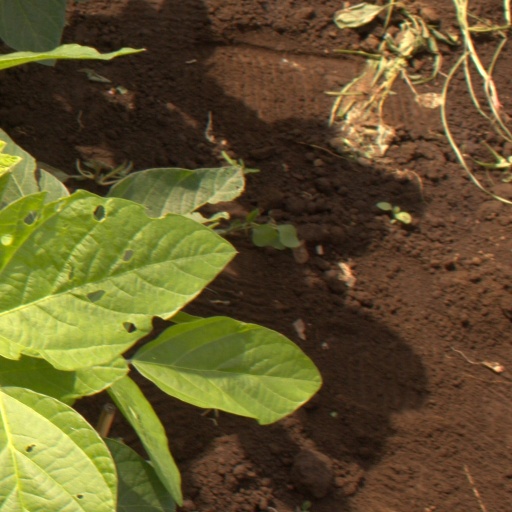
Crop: soybean